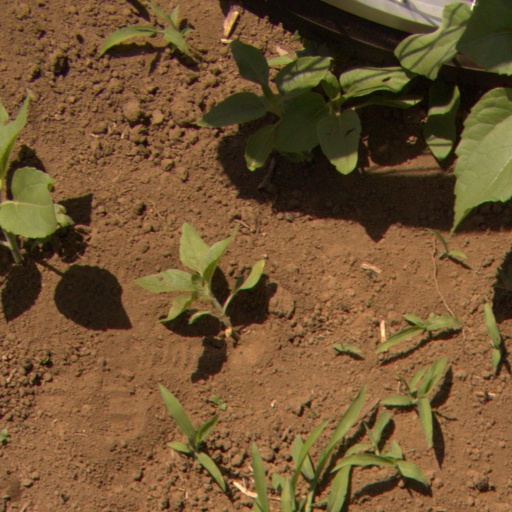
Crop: Jerusalem artichoke